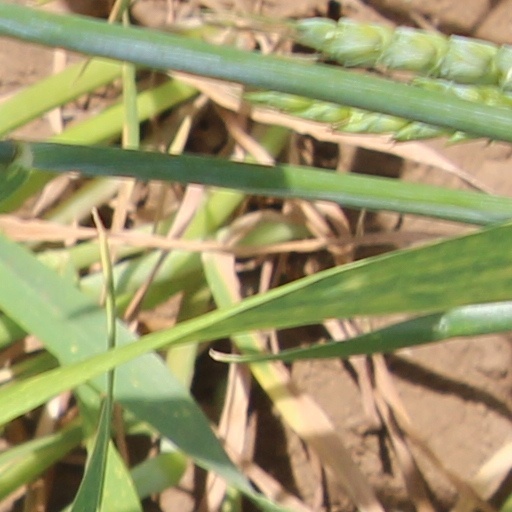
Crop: wheat